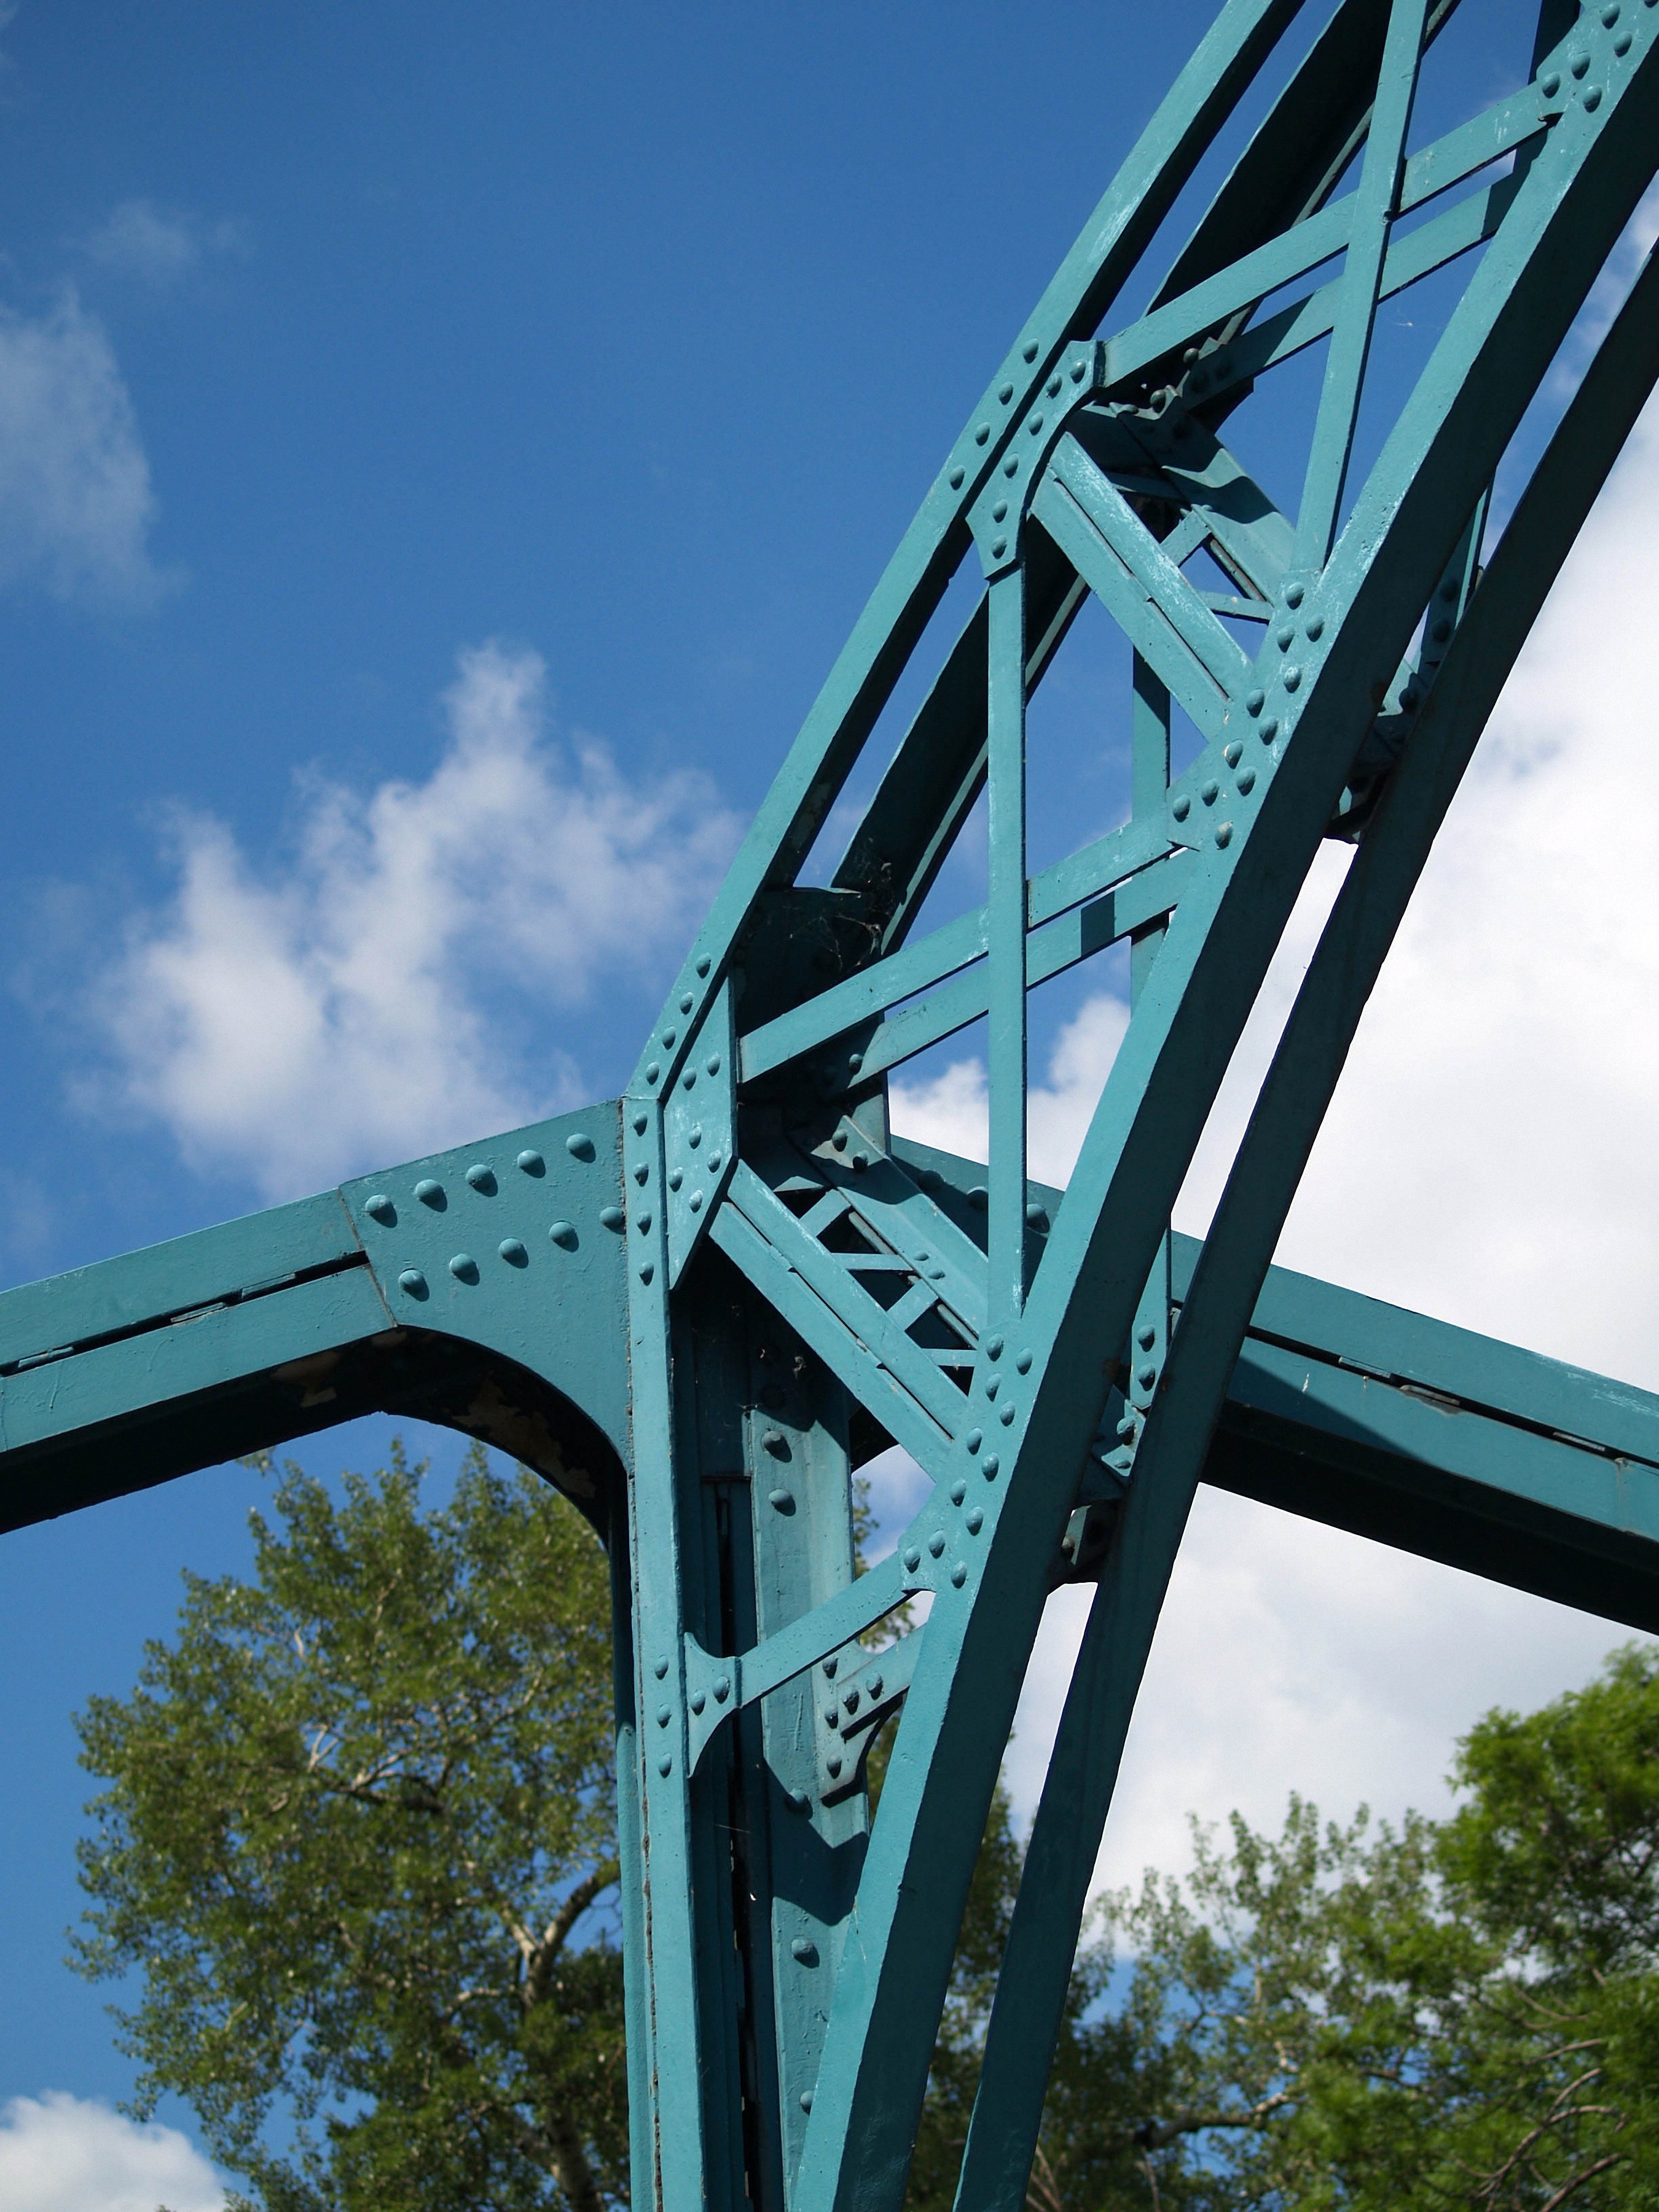
bridge, building, overpass, amusement park, park, metal, landmark, roller coaster, wroc aw, skyway, amusement ride, nonbuilding structure